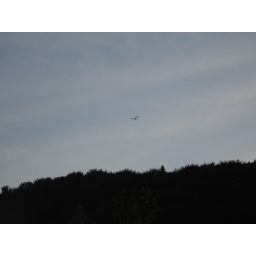
Small plane over the forest on the hill